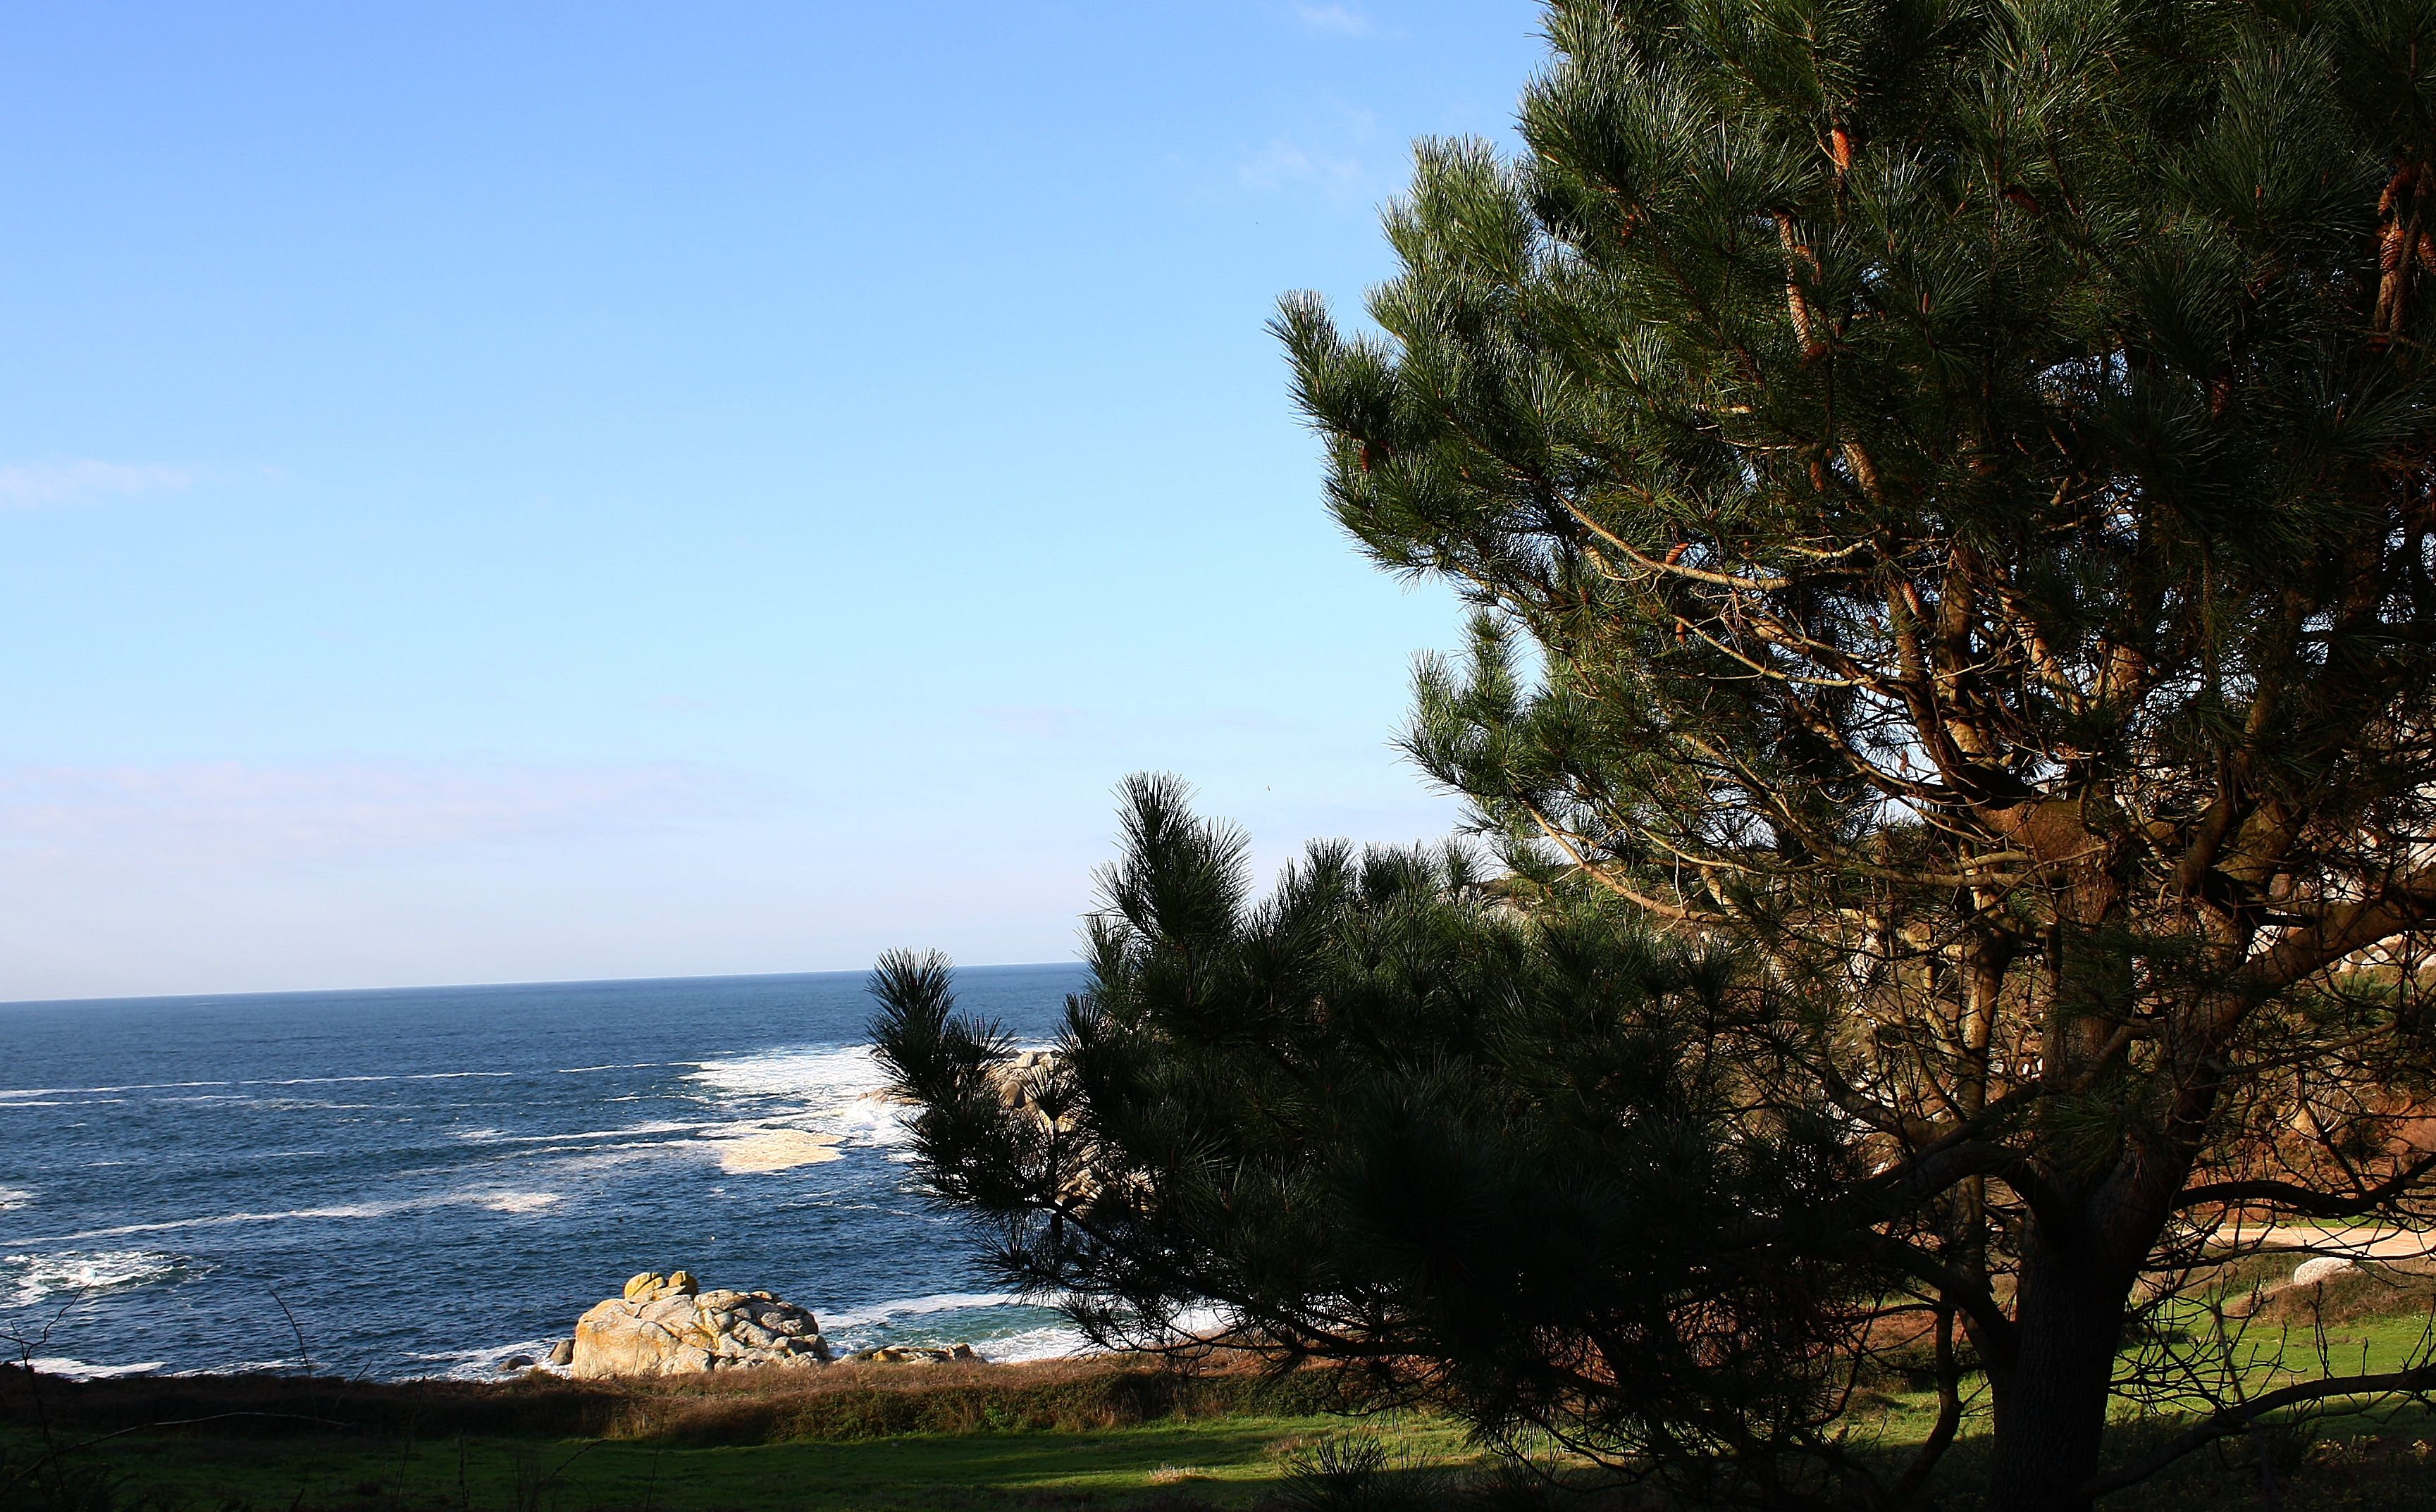
sea, coast, tree, cliff, terrain, galicia, pontevedra, espana, ggl1, canoneos1000d, woody plant